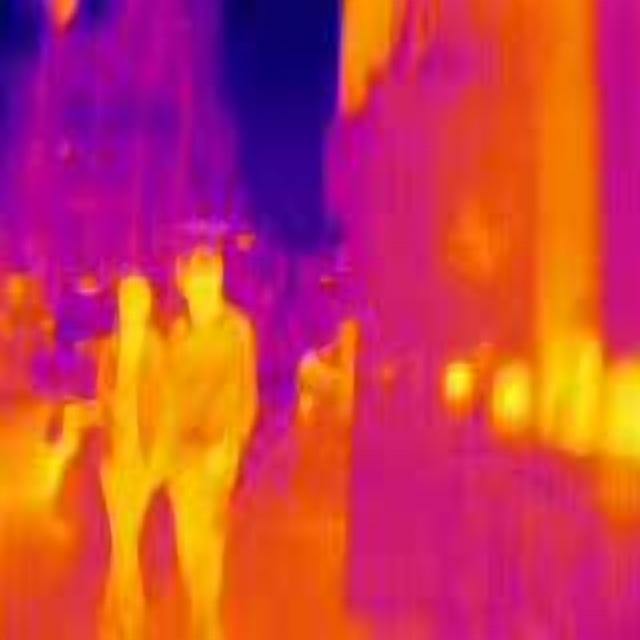
Detected objects:
label: person
label: person